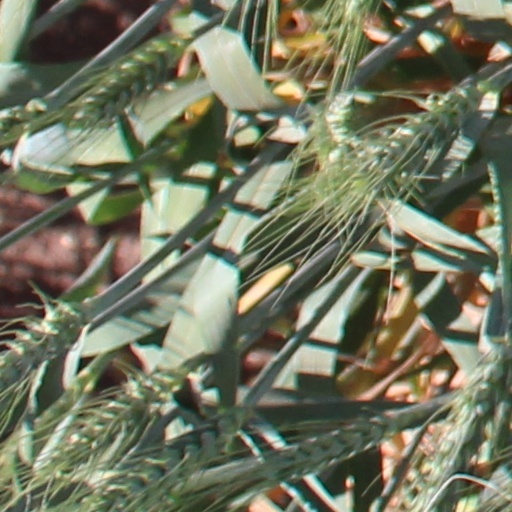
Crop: wheat